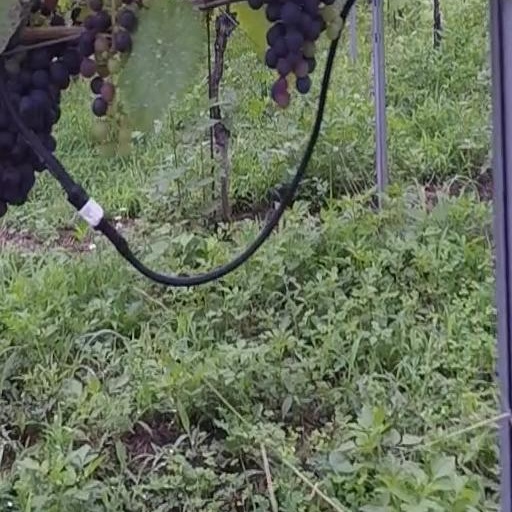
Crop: grape